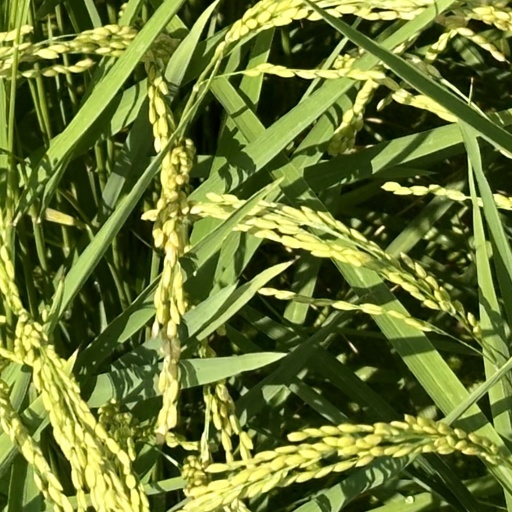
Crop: rice